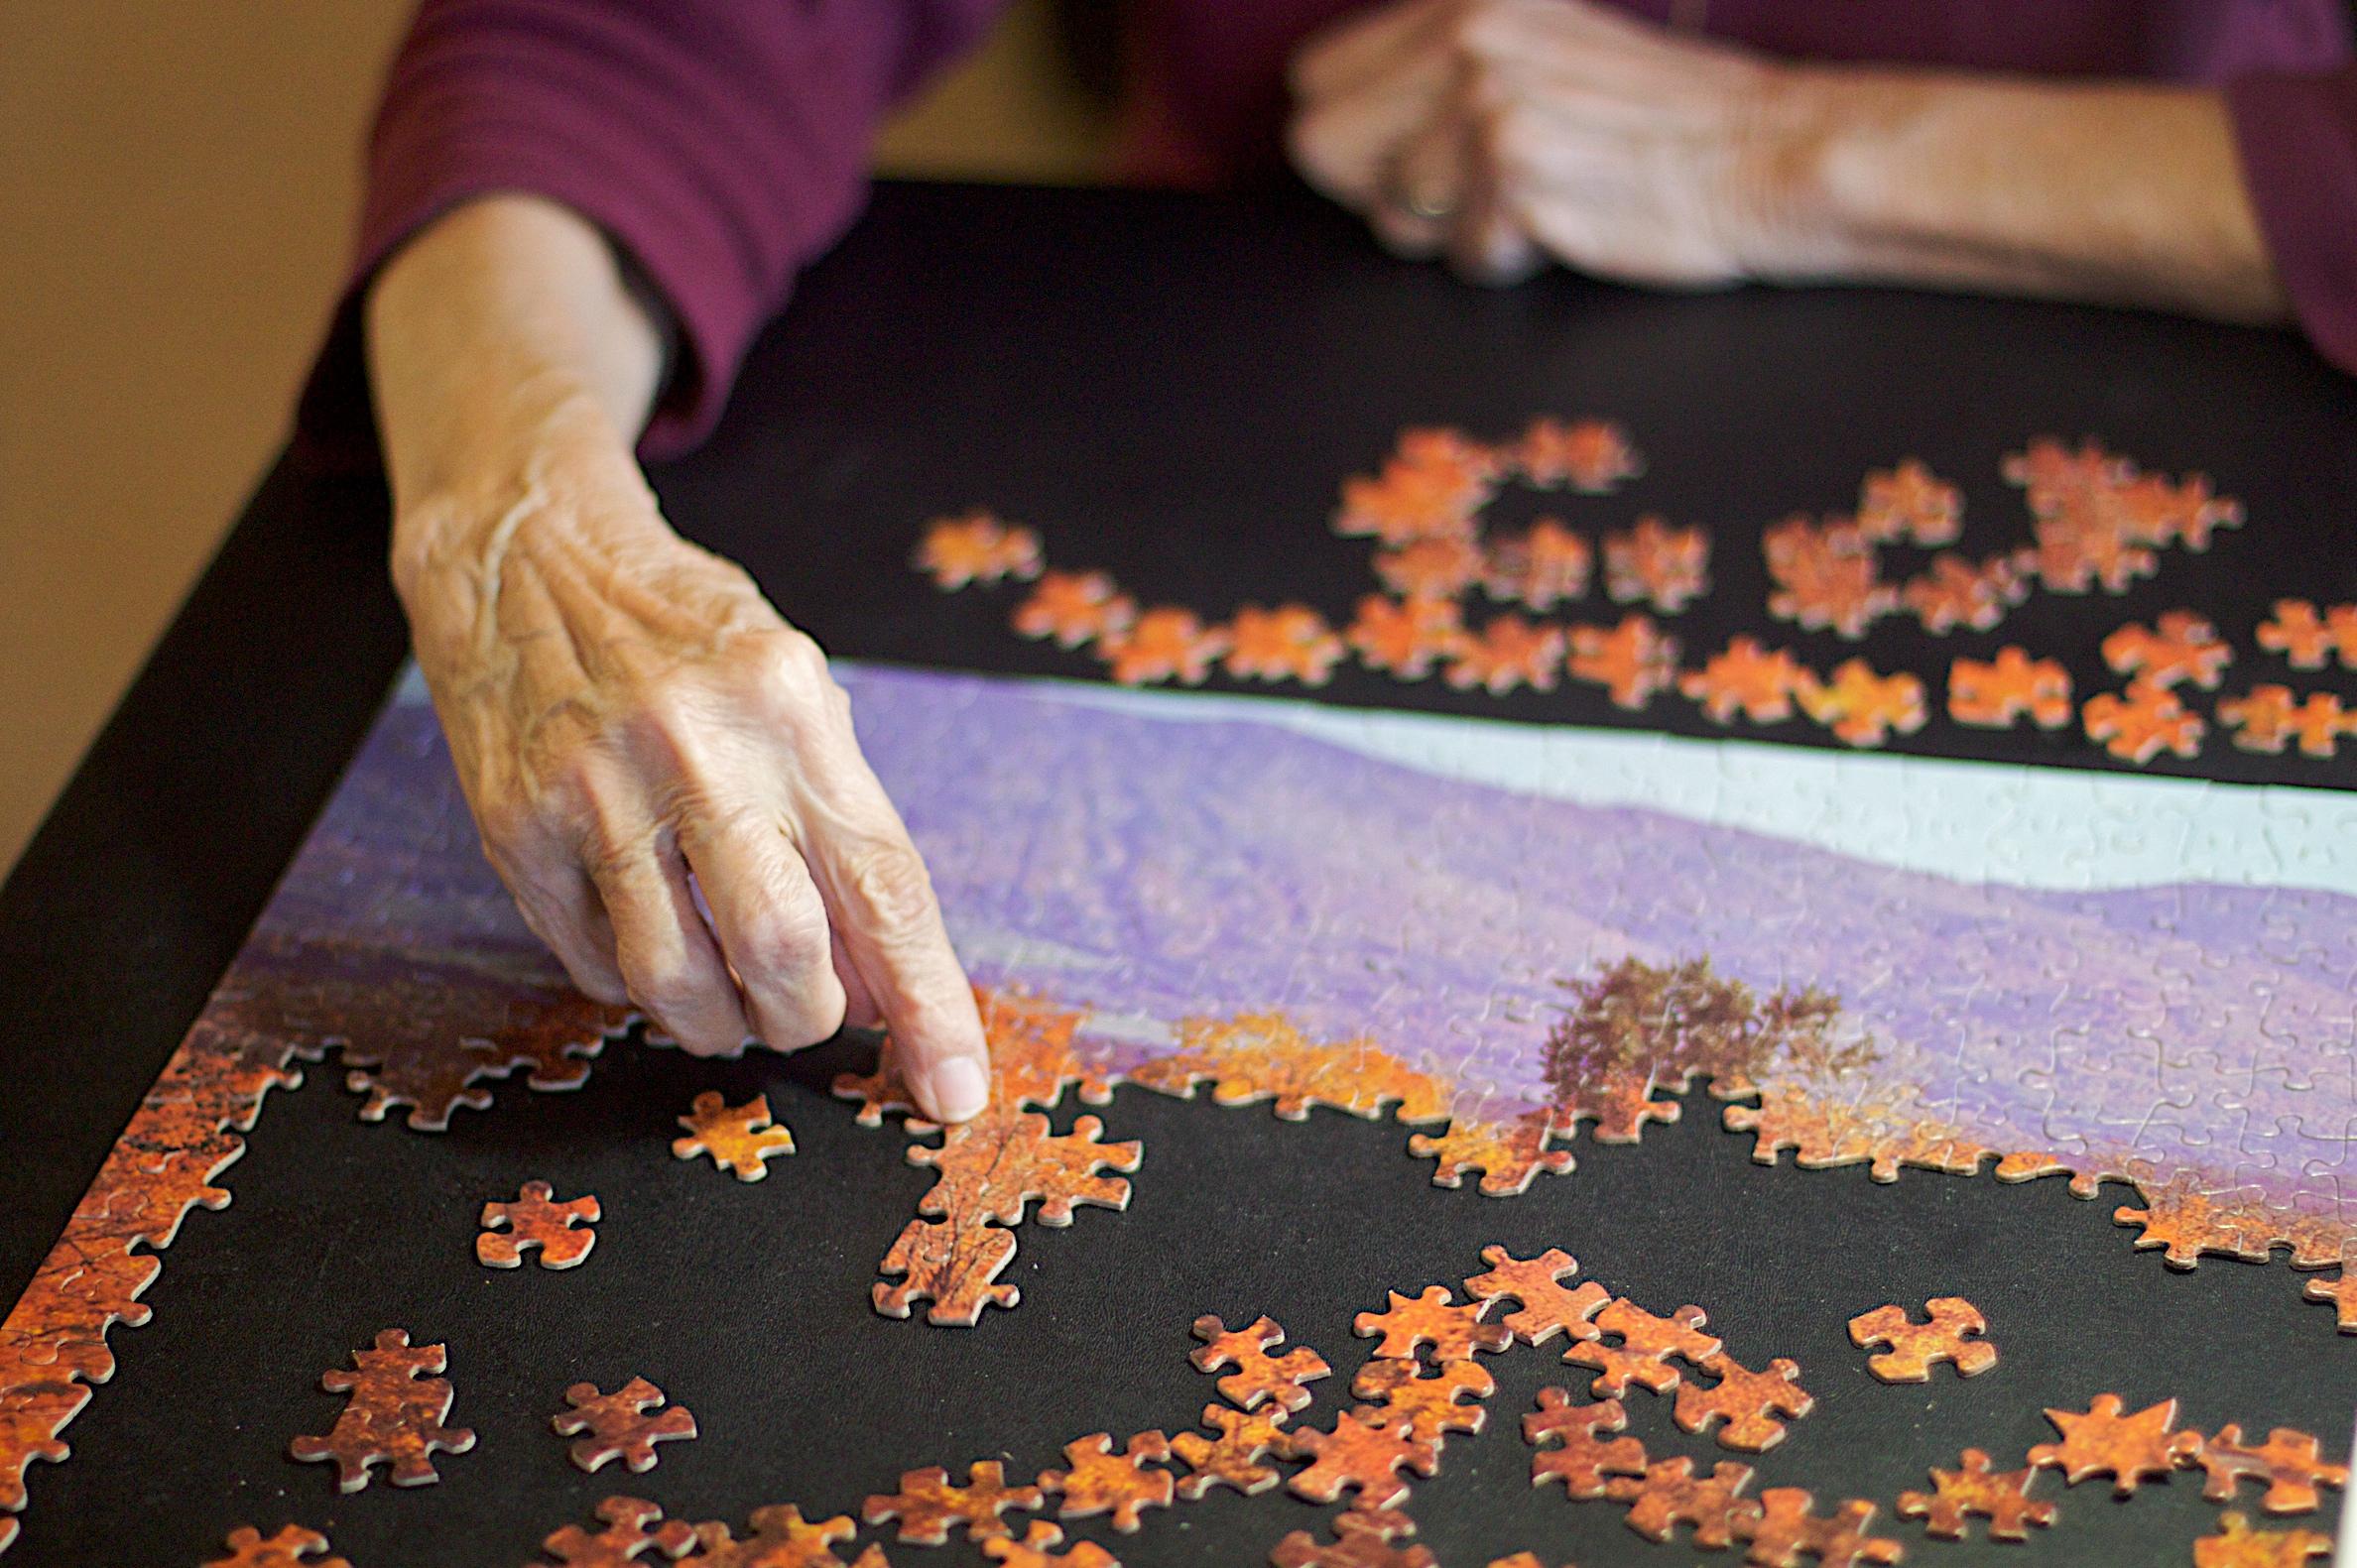
hand, pattern, baking, mom, art, design, hands, puzzle, flooring